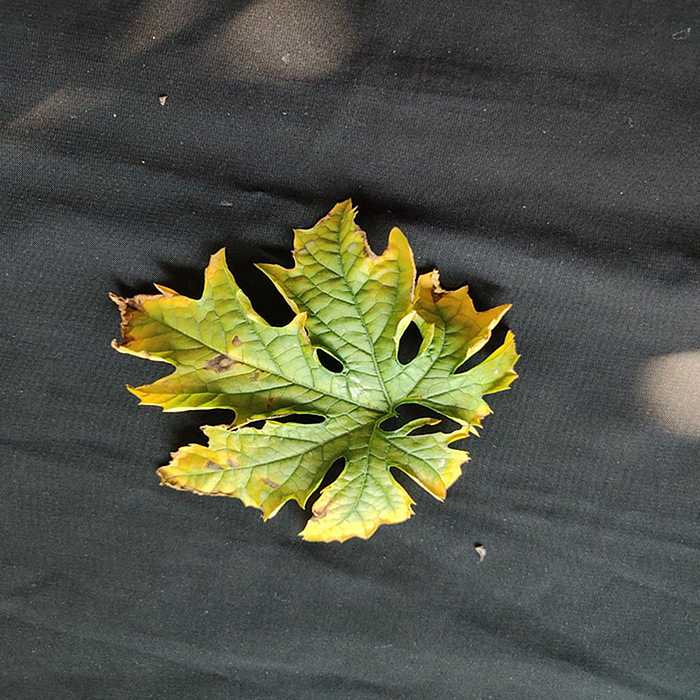
Plant: Bitter Gourd
Label: Fusarium wilt